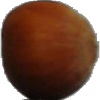
Label: nut_forest